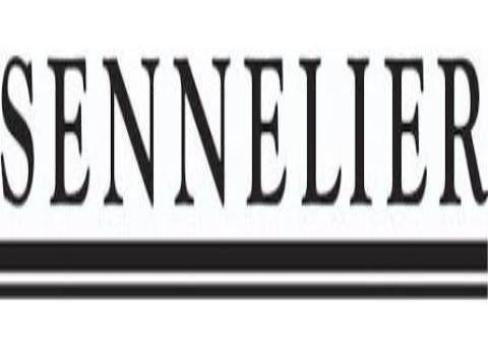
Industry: Necessities